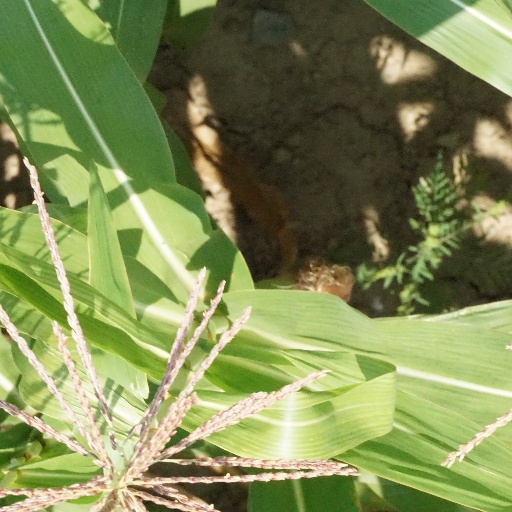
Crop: maize; corn